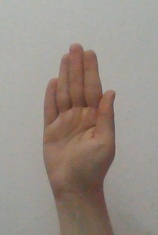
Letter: seen